Dingo (band)

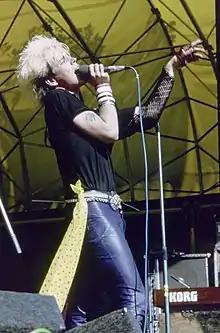
Pertti “Nipa” Neumann (1959–) when Dingo was performing in Kaivopuisto, Helsinki in 1984

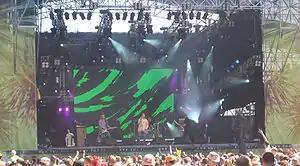
Dingo performing at the Raumanmeren juhannus festival in 2006.

In early 1982 Pertti "Neumann" Nieminen started forming a new band for himself after his previous band MAC had broken up. Juha "Quuppa" Seitonen became the drummer for the new band and Jonttu Virta from the band Kieltolaki became the guitarist. At first, Neumann himself played the bass guitar instead of singing the vocals. The band was first named Sous-Pierre, which was soon shortened to Soho. However, a band in the United Kingdom was already using the name Soho, so the name of Neumann's new band was changed to Dingo.